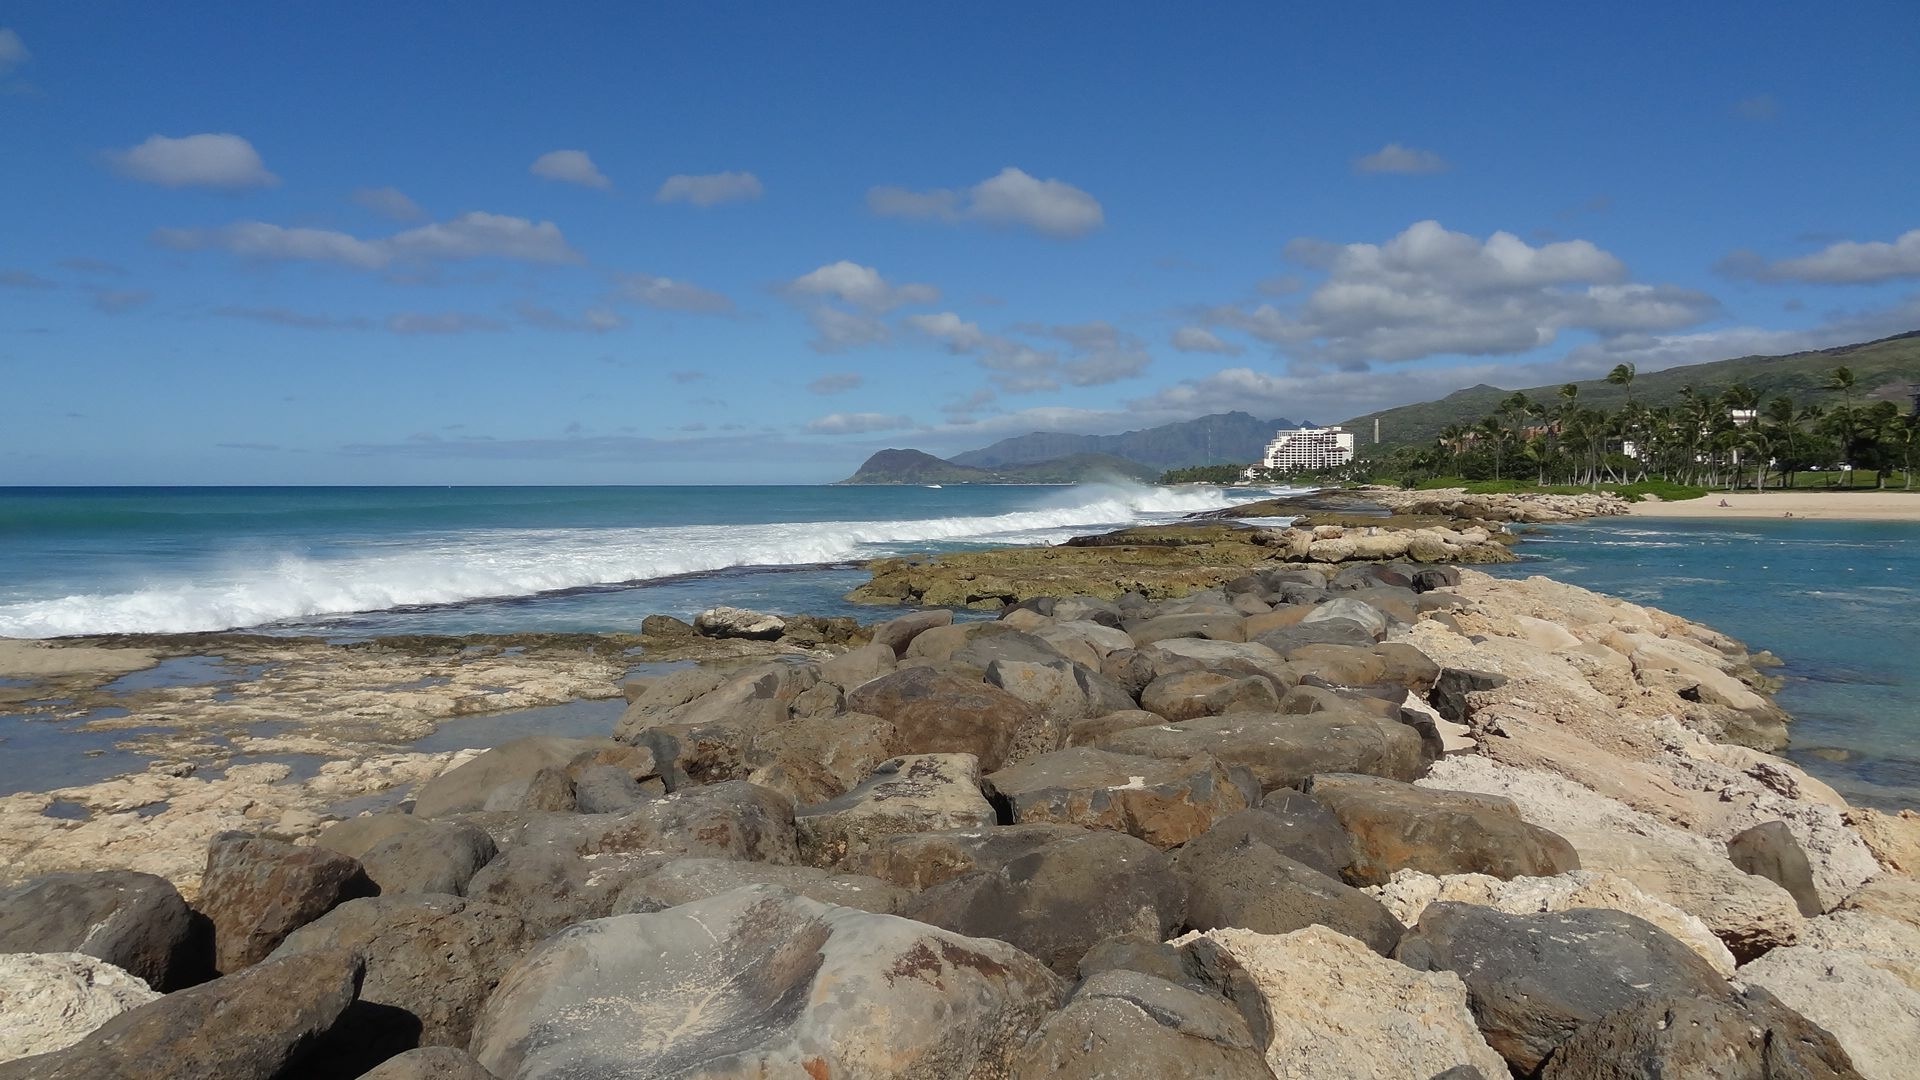
beach, sea, coast, sand, rock, ocean, shore, wave, summer, vacation, travel, cliff, cove, bay, hawaii, terrain, body of water, stones, waves, boulders, cape, wind wave